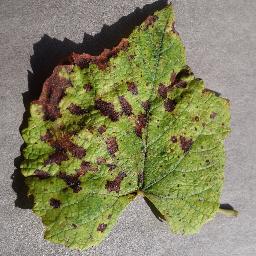
Label: Grape___Leaf_blight_(Isariopsis_Leaf_Spot)